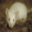
Label: mouse